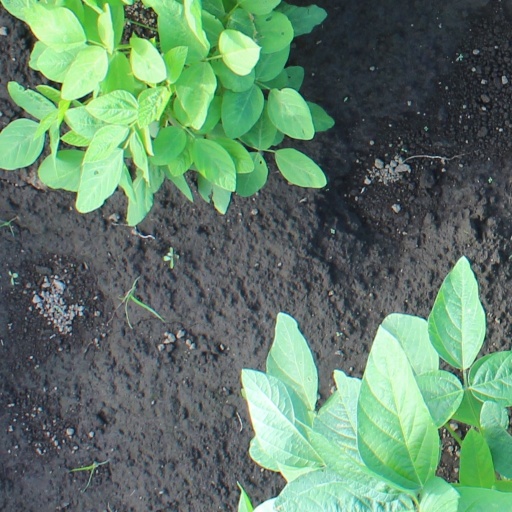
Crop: soybean